Acer rubrum

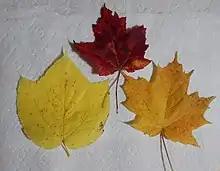
"A. rubrum" leaf in the autumn, top, compared to striped maple, which turns yellow, and sugar maple, which tends to orange.

The twigs of the red maple are reddish in color and somewhat shiny with small lenticels. Dwarf shoots are present on many branches. The buds are usually blunt and greenish to reddish in color, generally with several loose scales. The lateral buds are slightly stalked, and in addition, collateral buds may be present, as well. The buds form in fall and winter and are often visible from a distance due to their large size and reddish tint. The leaf scars on the twig are V-shaped and contain three bundle scars.